Jennifer Goolsbee

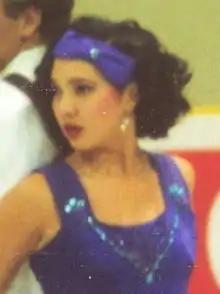
Schamberger at the 1992 German Championships in Berlin

Jennifer Goolsbee (born September 6, 1968) is a former competitive ice dancer who is best known for her partnership with Hendryk Schamberger for Germany. With Schamberger, she is a four-time German national champion and placed ninth at the 1994 Winter Olympics.